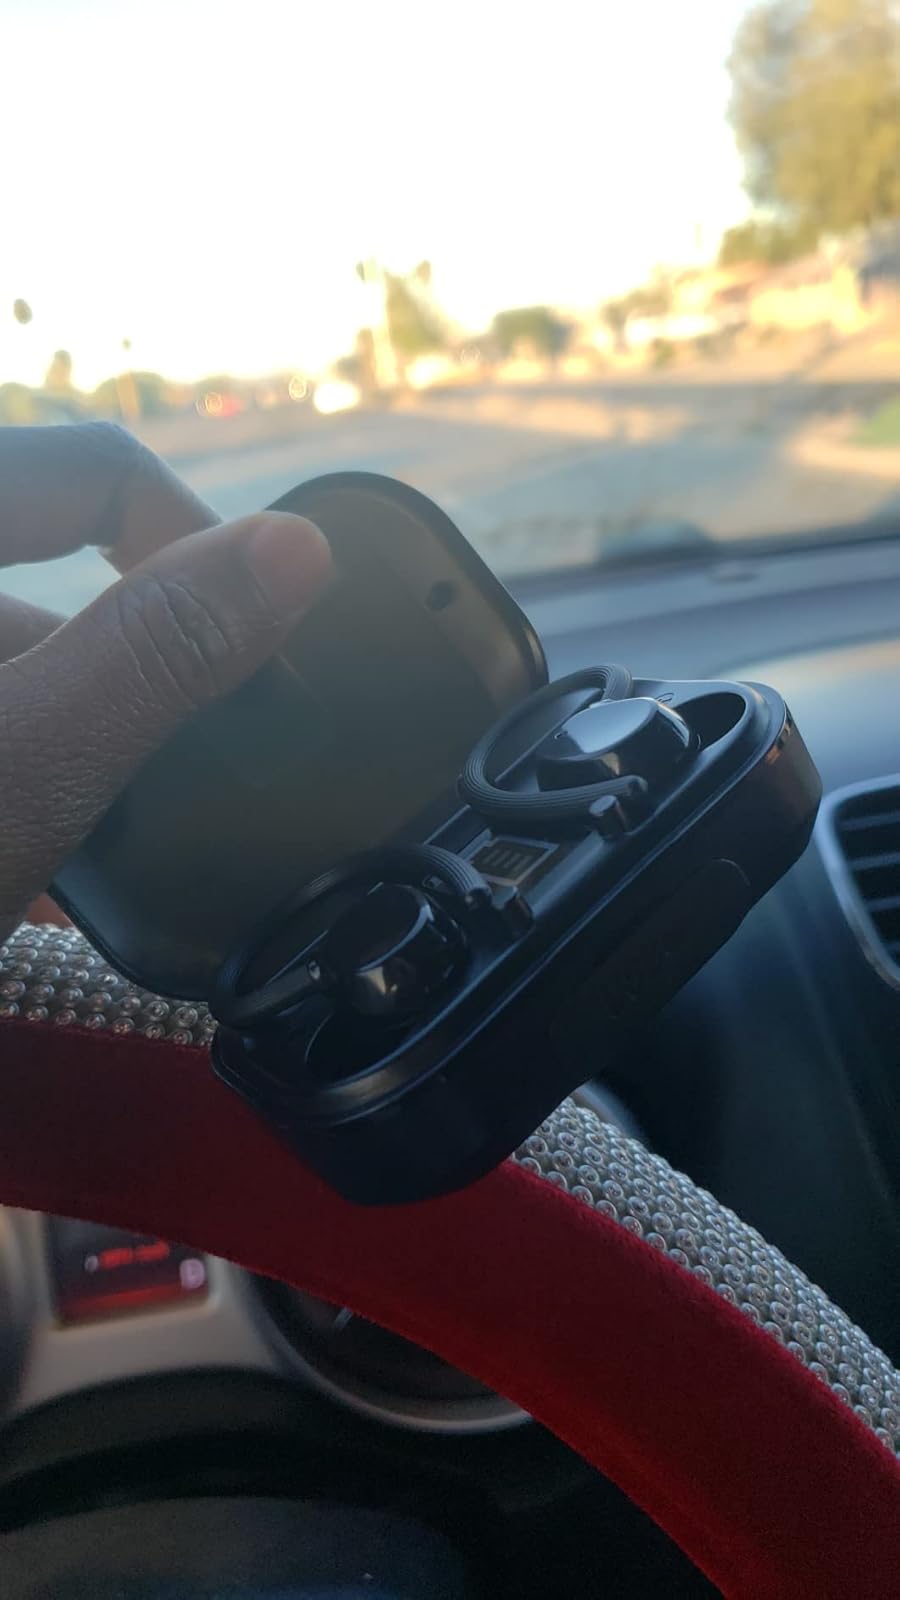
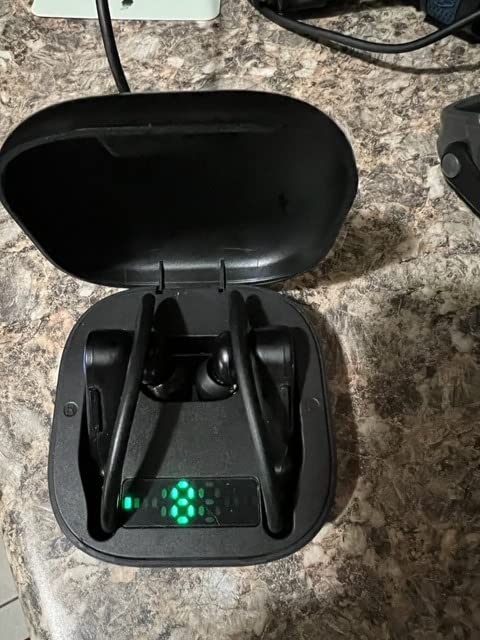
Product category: earbuds
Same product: no